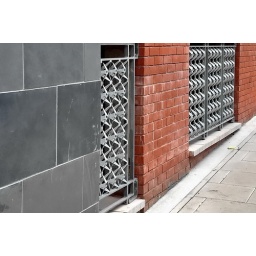
Arty open window grilles to car park beneath newbuild in Bailey Street